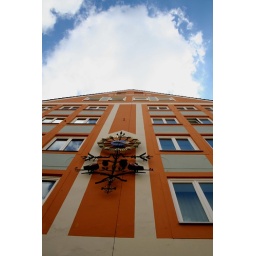
We get excited when the sky is blue over here...